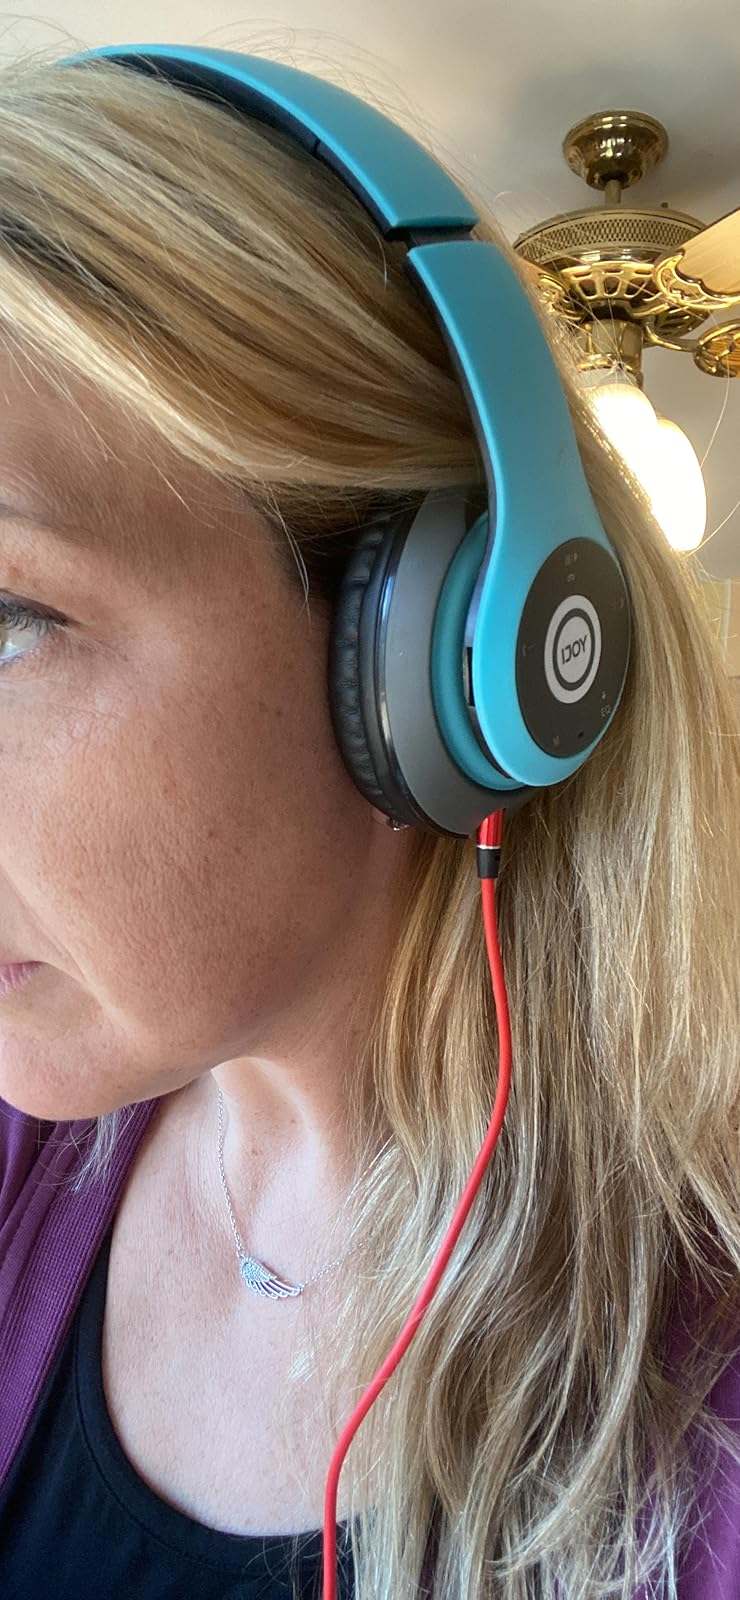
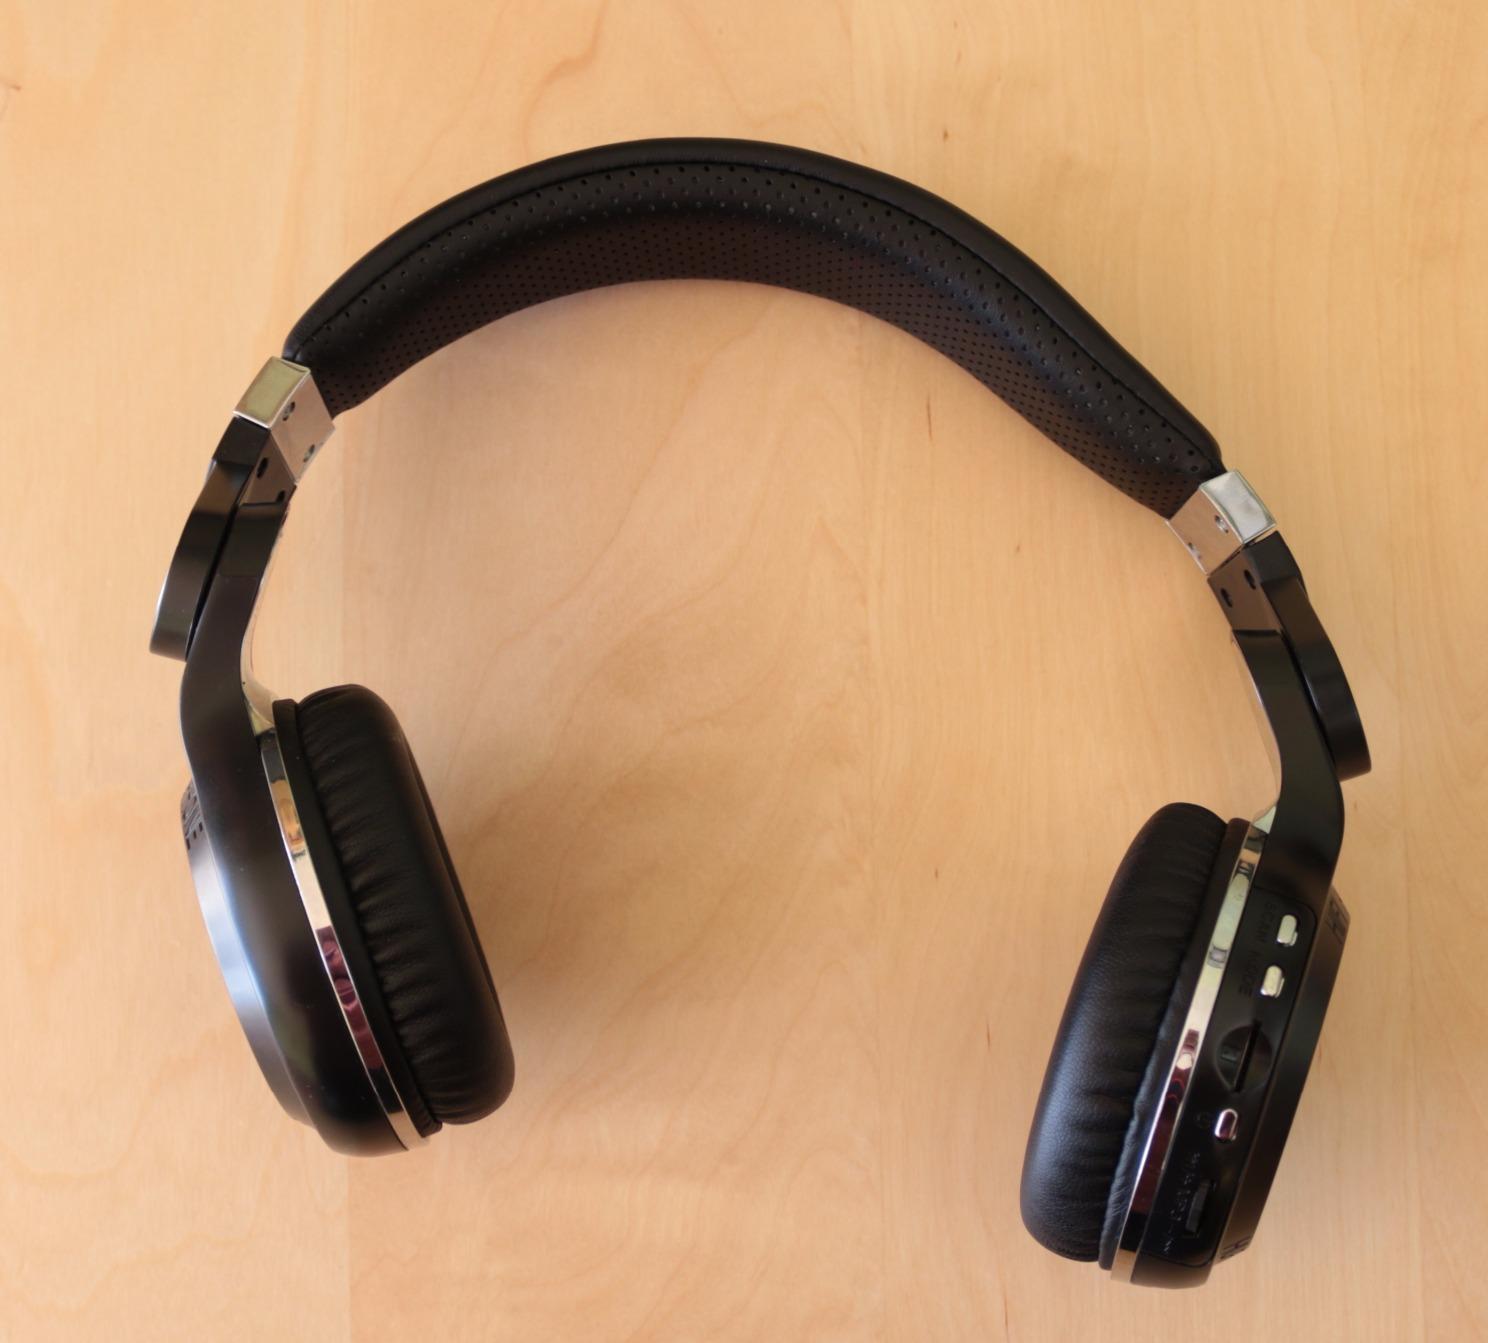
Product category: headphones
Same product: no